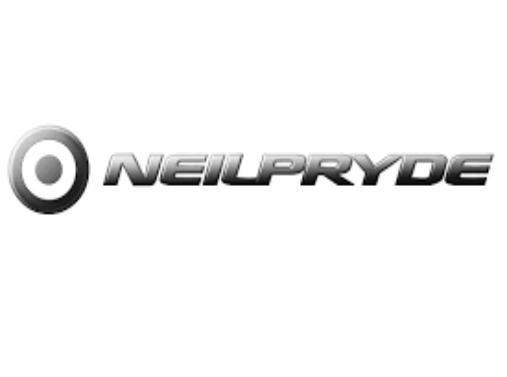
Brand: neil pryde-1
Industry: Sports